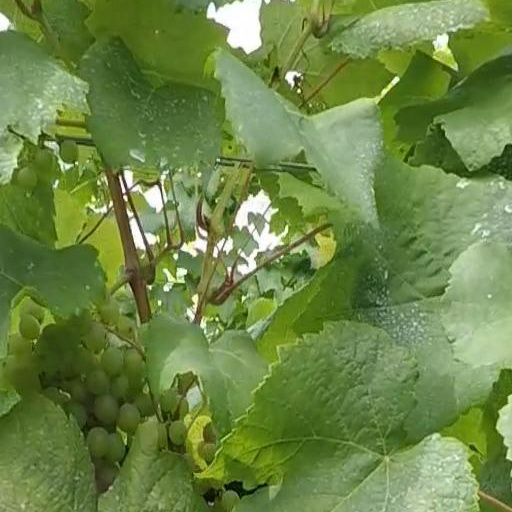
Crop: grape